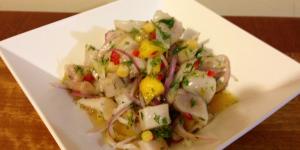
ceviche de tilapia con mango